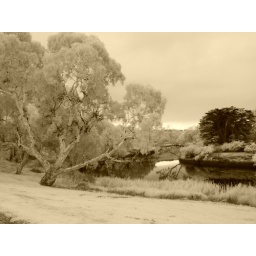
A gum tree by the Maribyrnong river 15km from Melbourne Australia CBD. Infrared and sepia